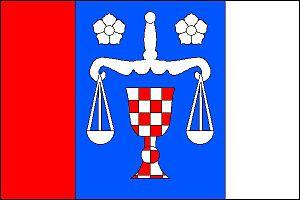
Liptaň est une commune du district de Bruntál, dans la région de Moravie-Silésie, en République tchèque. Sa population s'élevait à 462 habitants en 2018.